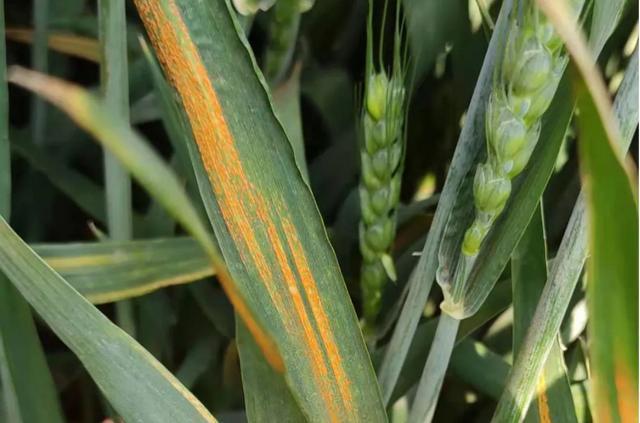
Plant: Wheat
Disease: wheat stripe rust